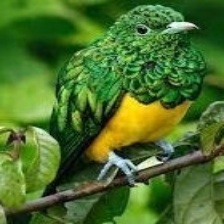
Species: AFRICAN EMERALD CUCKOO
Scientific name: CHRYSOCOCCYX CUPREUS